Pre-Christian Slavic writing

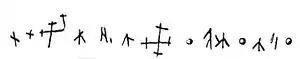
Reproduction of the Alekanovo inscription.

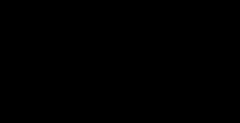
Inscription on Kerch amphora with word гороухща ("goruhšča").

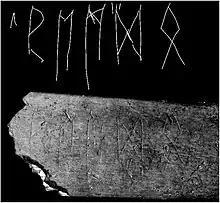
The bone with elder futhark inscription found in the early slavic settlement in Lány (near Břeclav) in the Czech Republic.

In the "Vita Cyrilli", Rastislav, the duke of Moravia, sent an embassy to Constantinople asking Emperor Michael III to send learned men to the Slavs of Great Moravia, who being already baptised, wished to have the liturgy in their own language, and not Latin and Greek. Emperor called for Constantine and asked him if he would do this task, even though being in poor health. Constantine replied that he would gladly travel to Great Moravia and teach them, as long as the Slavs had their own alphabet to write their own language in, to which the Emperor replied that not even his grandfather and father and let alone he could find any evidence of such an alphabet. Constantine was distraught, and was worried that if he invents an alphabet for them he'll be labelled a heretic.